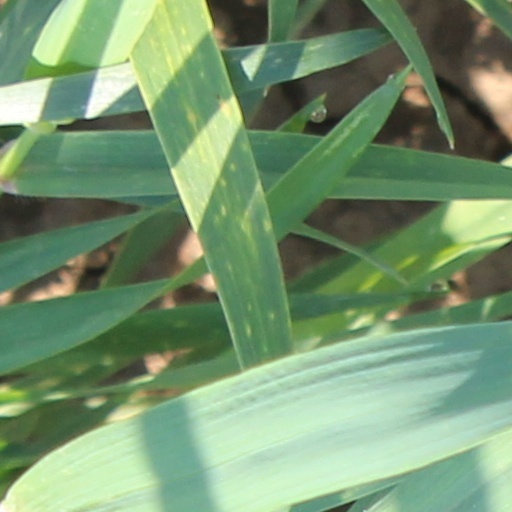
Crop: wheat